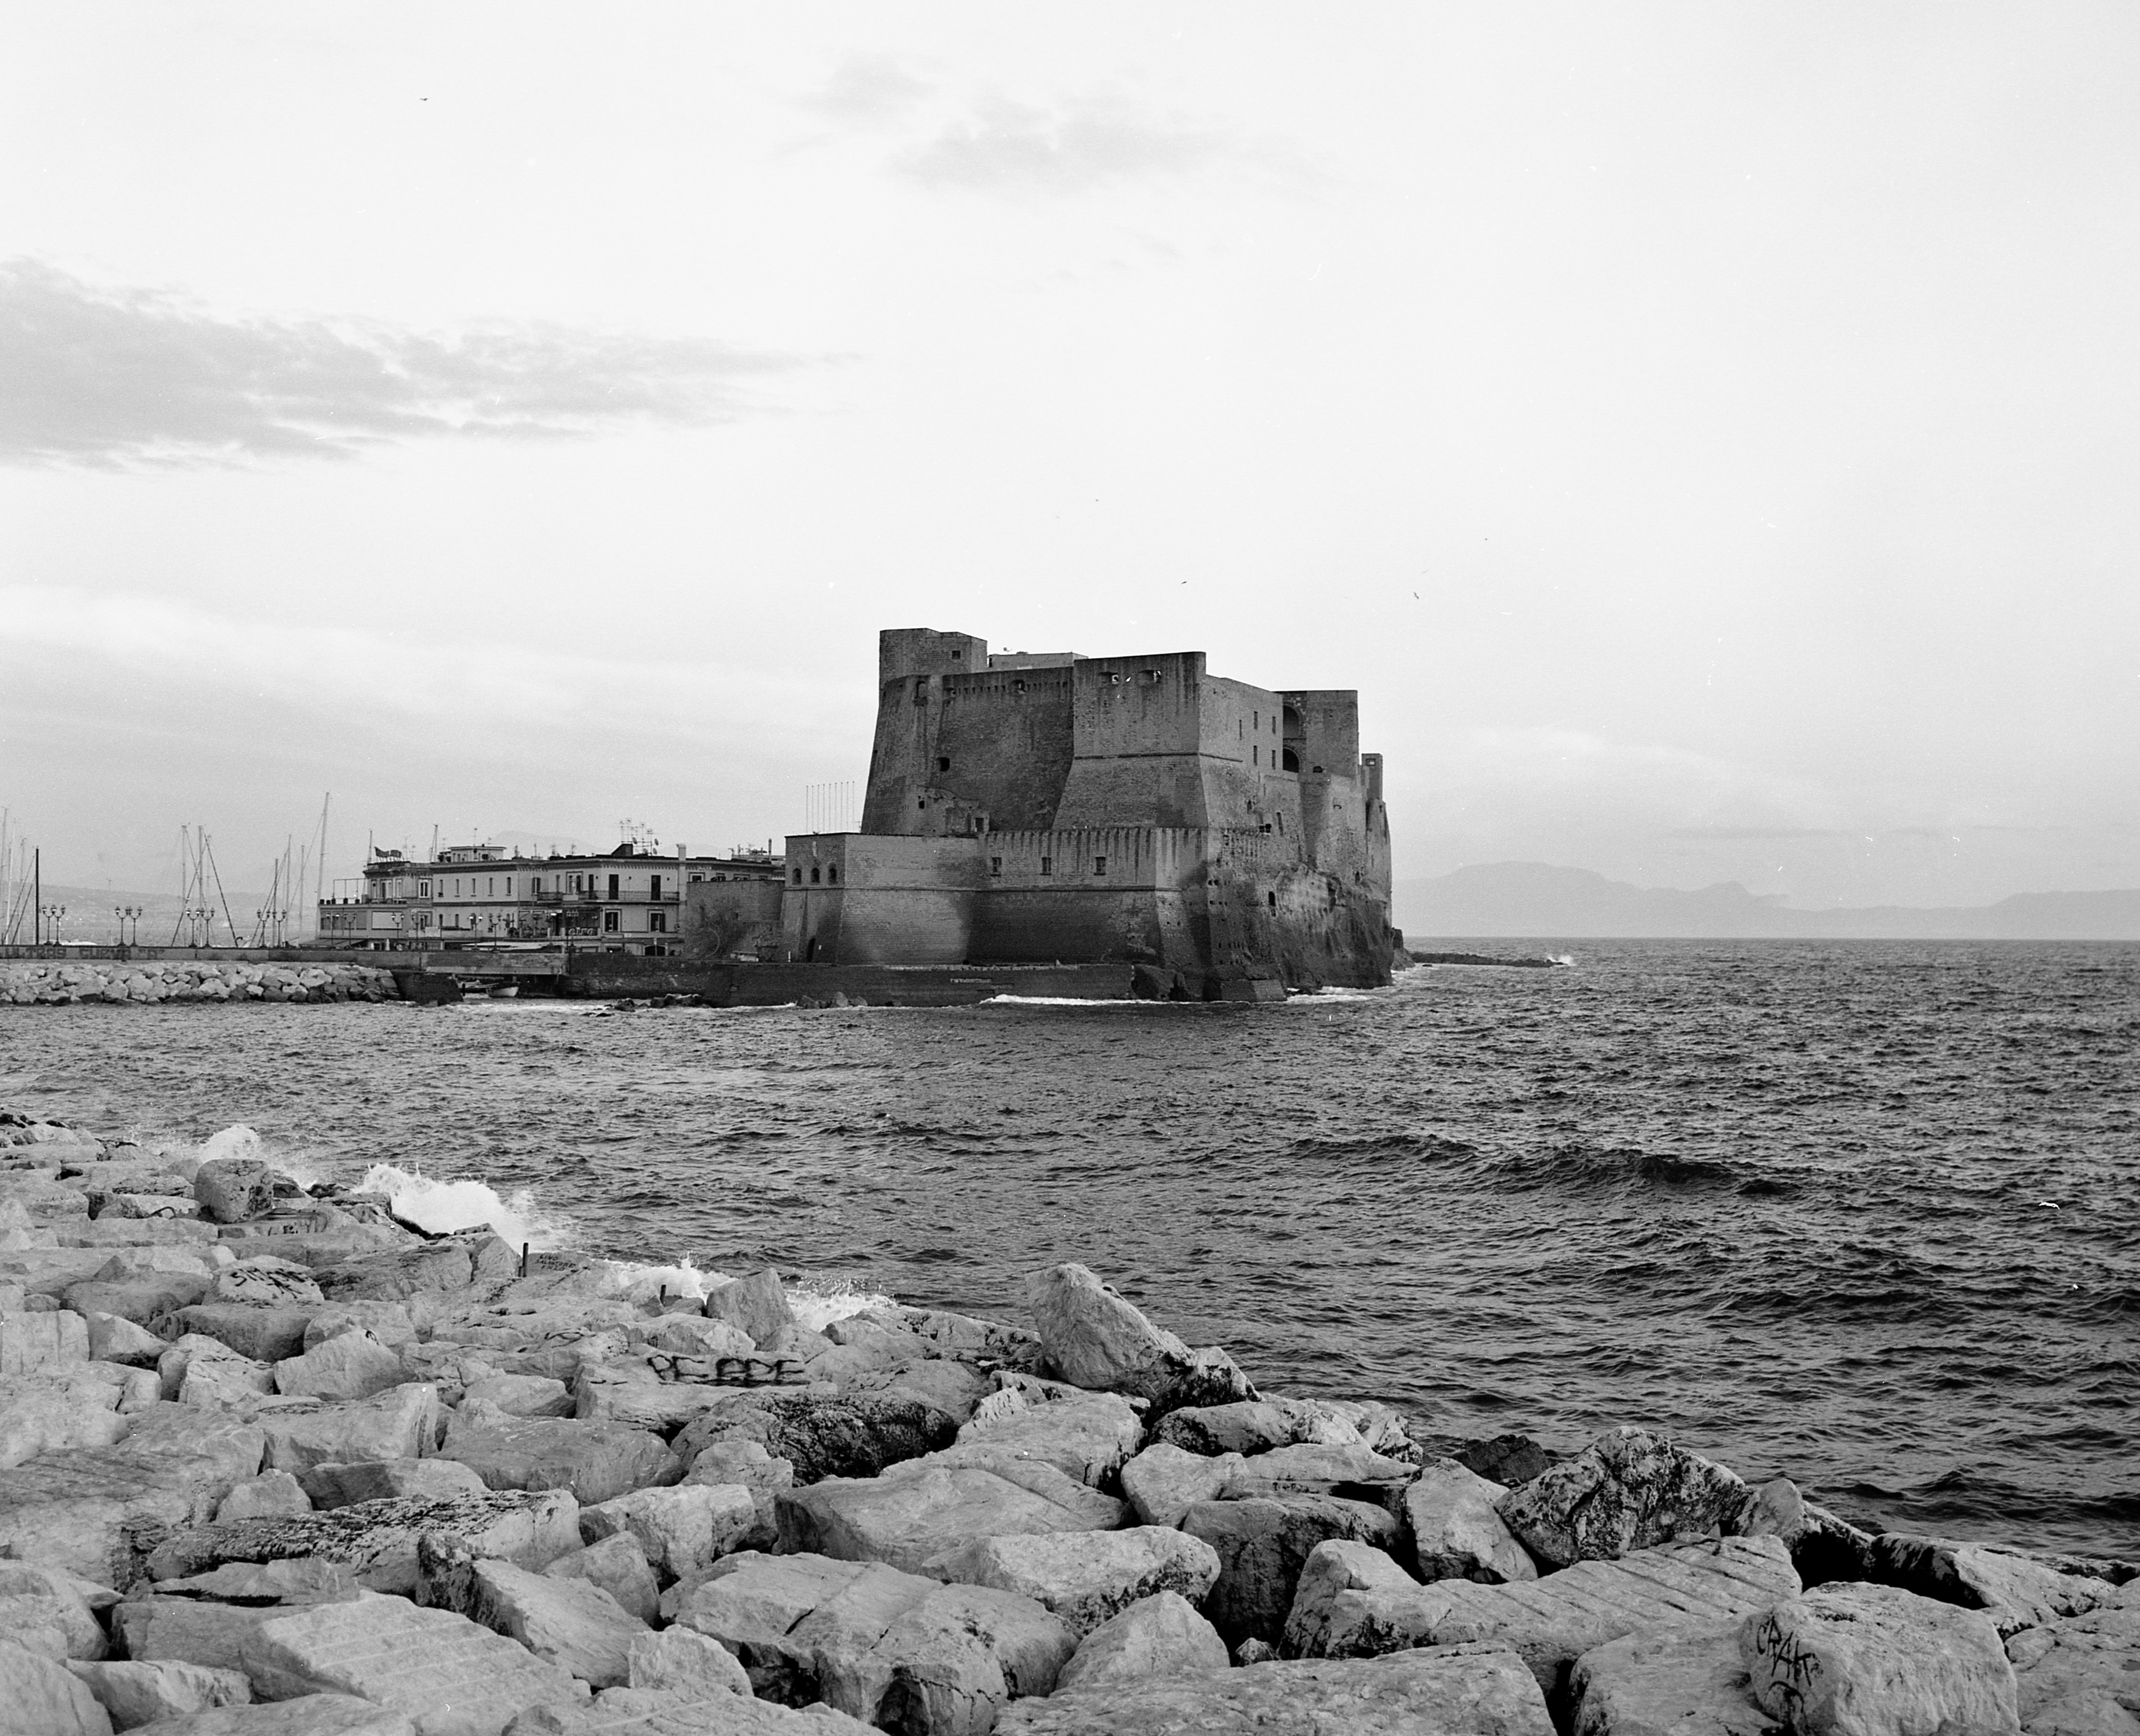
landscape, sea, coast, water, rock, black and white, summer, vehicle, italy, fortification, monochrome, tourism, ruins, costa, porto, naples, campaign, monochrome photography